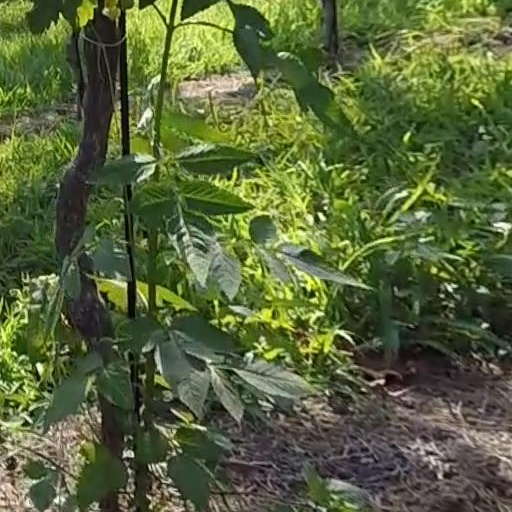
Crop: grape